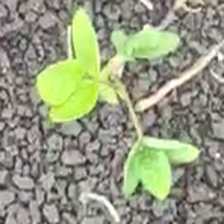
Weed species: Asian_Pigeonwings_(Clitoria Ternatea)